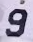
Number: 9